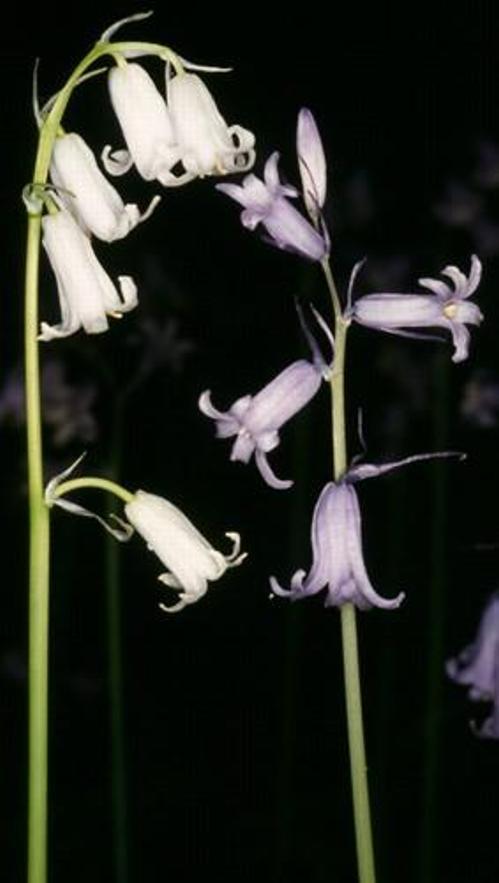
Flower: Bluebell